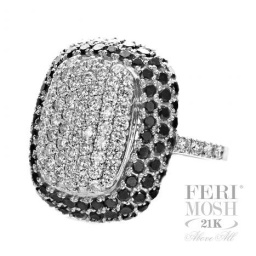
Glamour of high quality black and white diamonds set in 21K gold. Inquire at jewelry@terumijewels.com. Custom designs available.